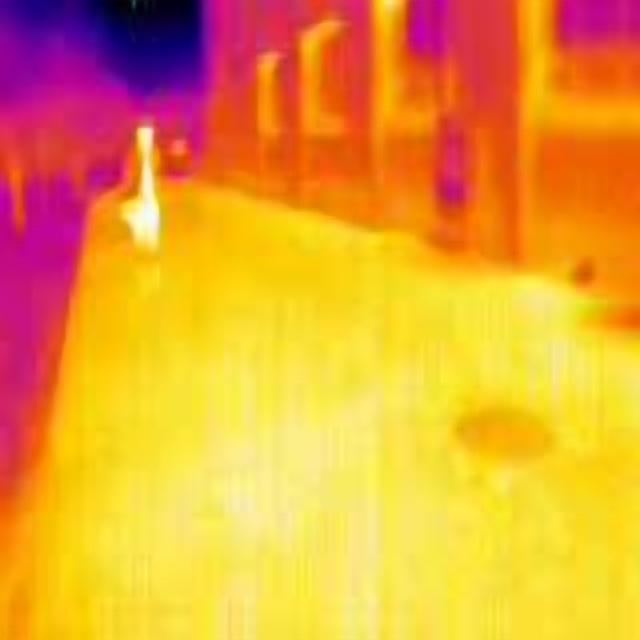
Detected objects:
label: person